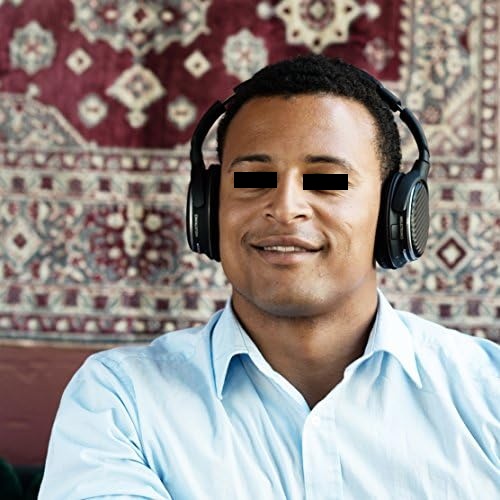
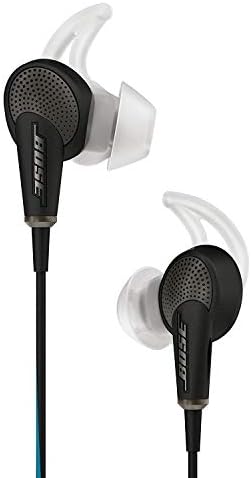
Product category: headphones
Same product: no